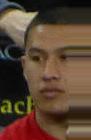
Age: 30